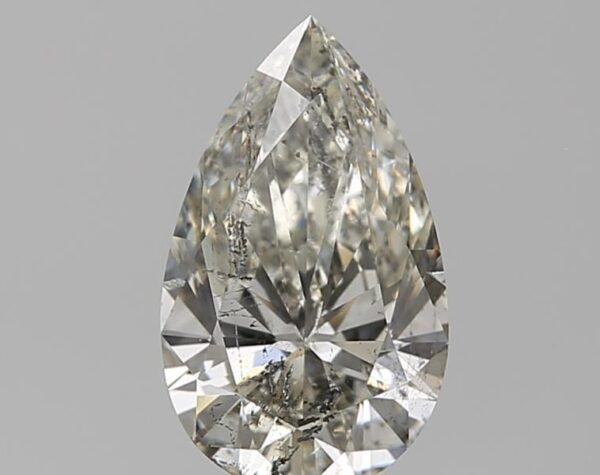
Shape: pear
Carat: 1.5
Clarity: SI2
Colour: J
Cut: EX
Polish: EX
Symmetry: EX
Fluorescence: N
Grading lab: IGI
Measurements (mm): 10.58 x 6.36 x 3.8